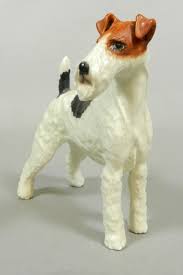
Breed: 226-n000057-wire_haired_fox_terrier